Alizée

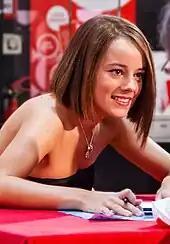
Alizée in an autograph session in 2007 in Paris

After a three-year hiatus, a time spent out of the media spotlight, Alizée returned in December 2007 with a new album, "Psychédélices", the first one to be made without the creative supervision of her former mentor Mylène Farmer. The album, which features 11 tracks, was made available for digital downloads 26 November 2007, with a full release on 3 December 2007 on the RCA label. It includes collaborations with Bertrand Burgalat, Daniel Darc, Oxmo Puccino, Jérémy Chatelain, Michel-Yves Kochmann, and Jean Fauque.